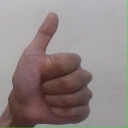
अक्षर: थ